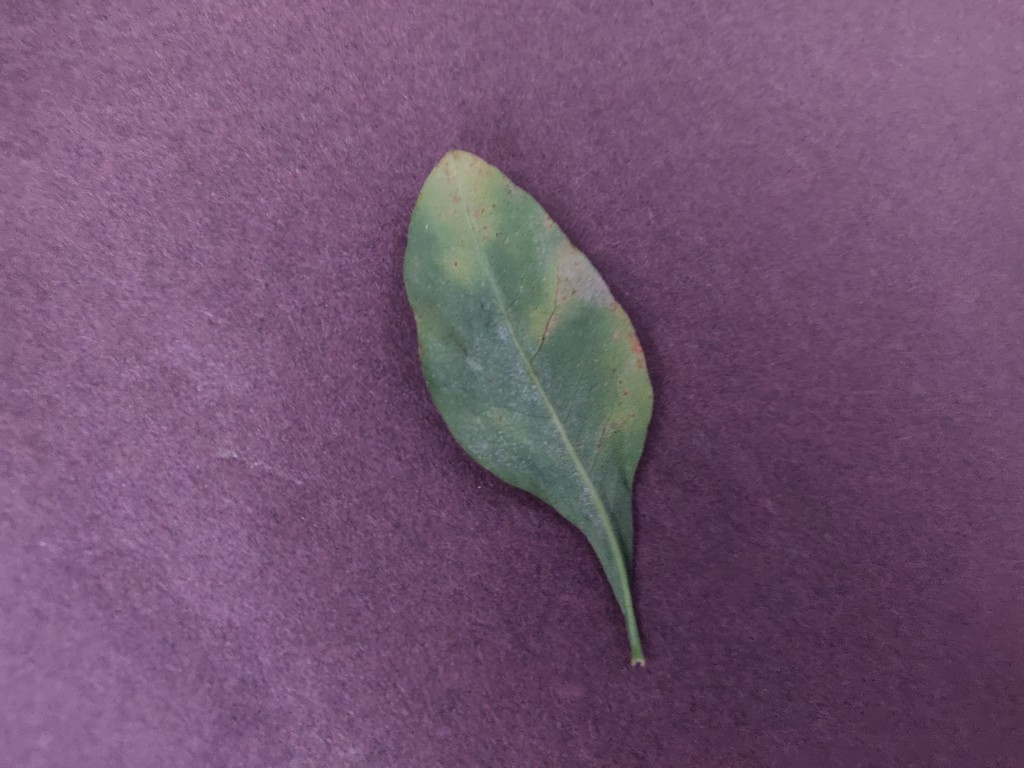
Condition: Unhealthy
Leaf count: single
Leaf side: back